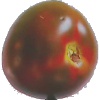
Label: Tomato Maroon 1